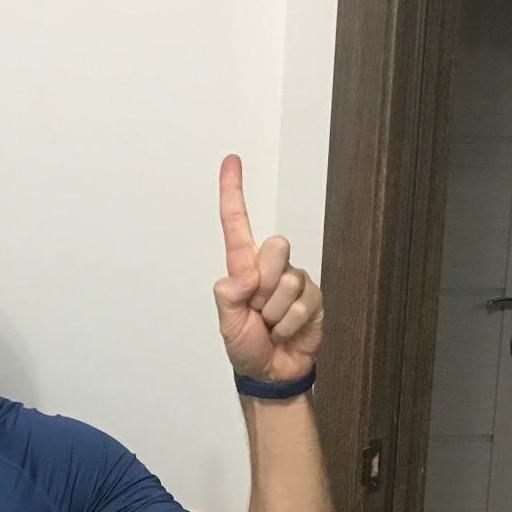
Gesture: one